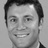
Emotion: happy